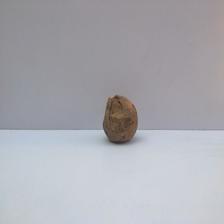
Size: Spoiled